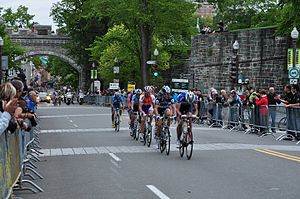
Grand Prix Cycliste de Québec 2010
Grand Prix Cycliste de Québec 2010 var den første udgave af Grand Prix Cycliste de Québec og blev arrangeret 10. september over 15 runder på totalt 189 km i Quebec.